Anna Rose O'Sullivan

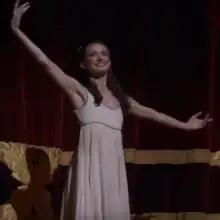
as Clara in "The Nutcracker" (2018)

Anna Rose O'Sullivan (born 16 April 1994) is an English ballet dancer and is a principal dancer at the Royal Ballet. Her promotion to principal dancer took effect in September 2021.